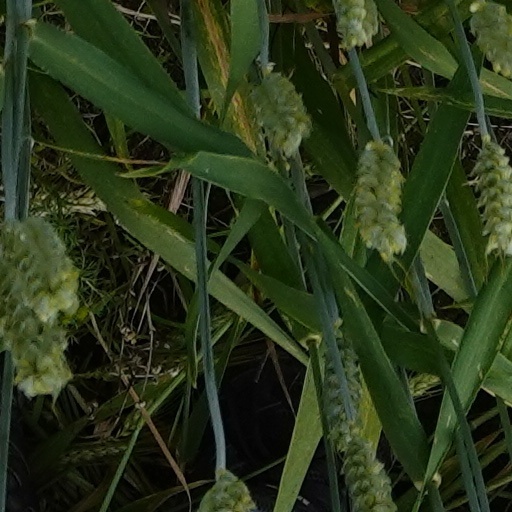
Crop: wheat